Carmen figuratum

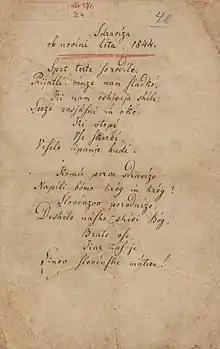
"Zdravljica", the poem by the Slovene poet France Prešeren, is a "carmen figuratum" in which each stanza has the shape of a wine cup.

Carmen figuratum (plural: "carmina figurata") is a poem that has a certain shape or pattern formed either by some or all the words it contains. An example is France Prešeren's "Zdravljica", where the shape of each stanza resembles a wine goblet. The term derives from the "carmina figurata" of Renaissance texts – works in which a sacred image was picked out in red letters against a field of black type so that a holy figure could be seen and meditated on during the process of reading. "Carmina figurata" spread in the Carolingian period to spread the use and study of Latin.